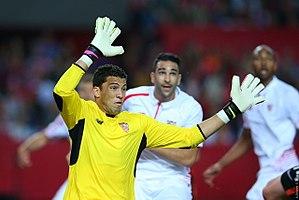
David Soria Solís, né le 4 avril 1993 à Madrid, est un footballeur espagnol qui évolue au poste de gardien de but au Getafe CF.